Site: brandenburg
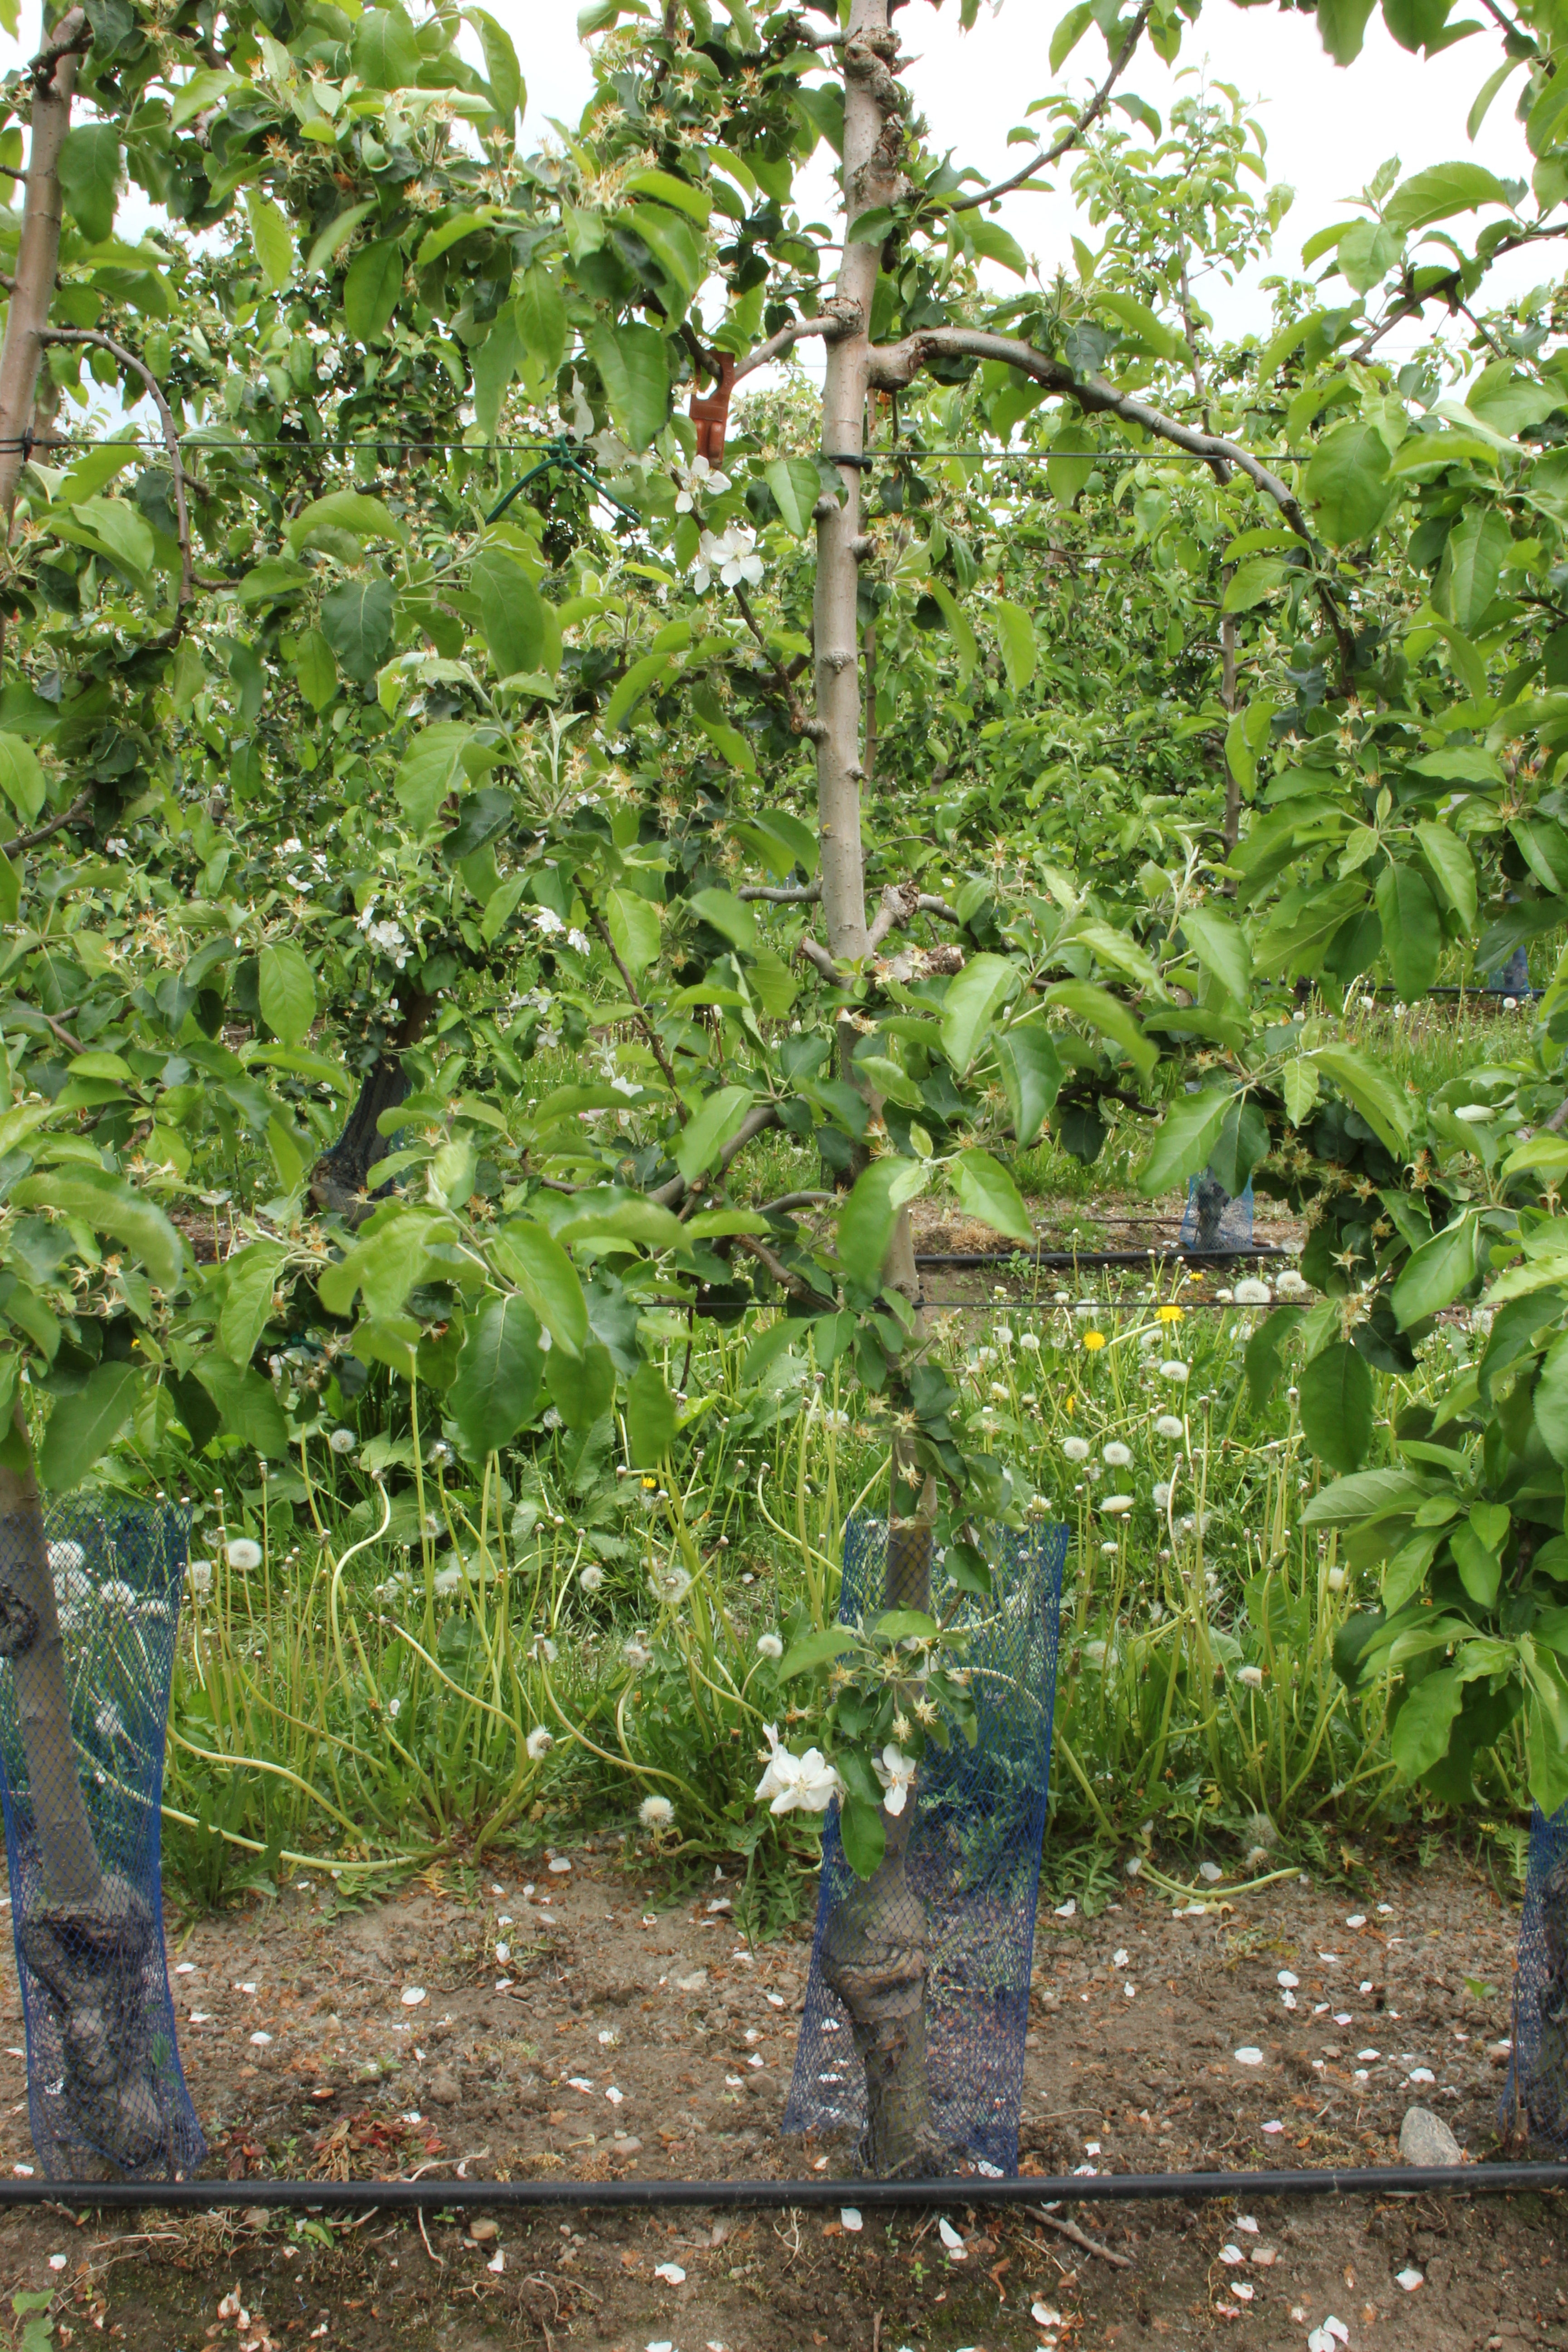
Growth stage (BBCH 67): Flowering